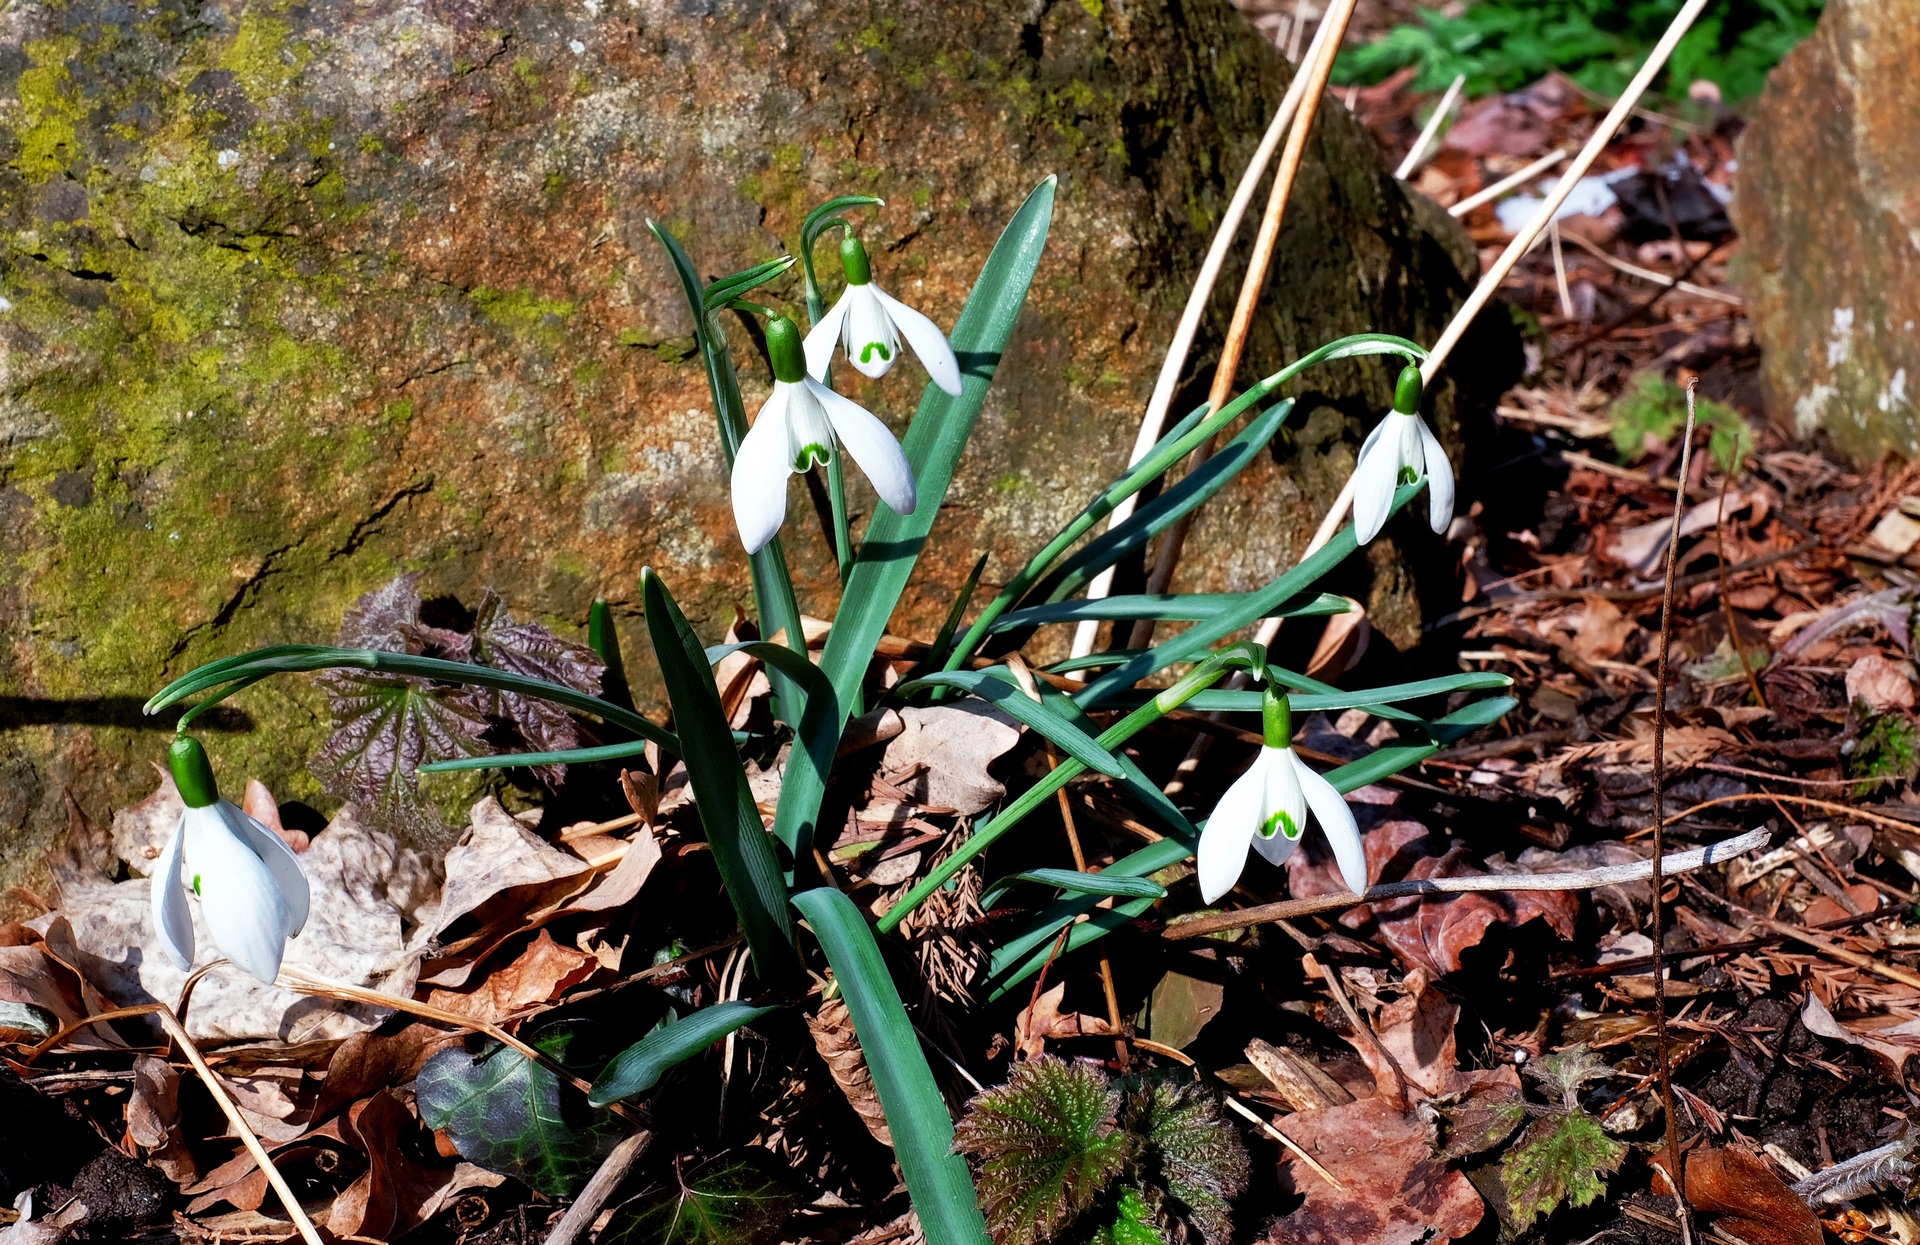
nature, forest, grass, blossom, plant, leaf, flower, bloom, autumn, botany, flora, wildflower, crocus, snowdrop, woodland, early bloomer, spring flower, flowering plant, land plant, fawn lily